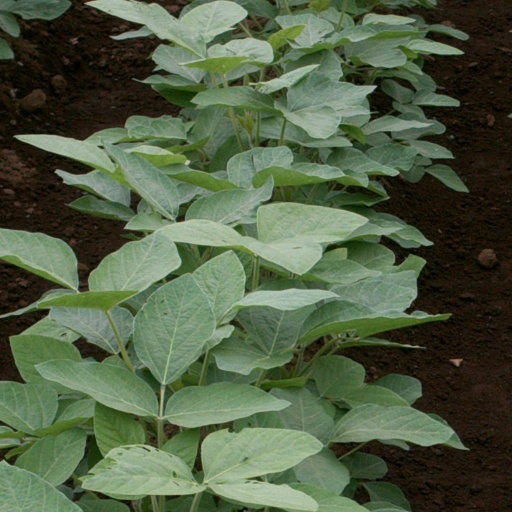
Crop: soybean